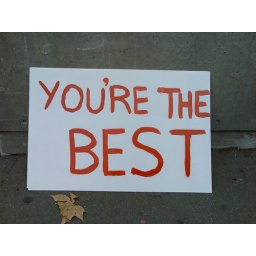
Supporter's sign leaning against a wall at the SBS Marathon